International University of Rabat

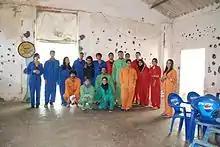
Integration week-end at Playland - Rabat 2014

The university provides students with a restaurant, a swimming pool and a library. There are playing fields for soccer, volleyball, tennis, basketball and table tennis tables. There are 6 residential buildings for students who live in the university.